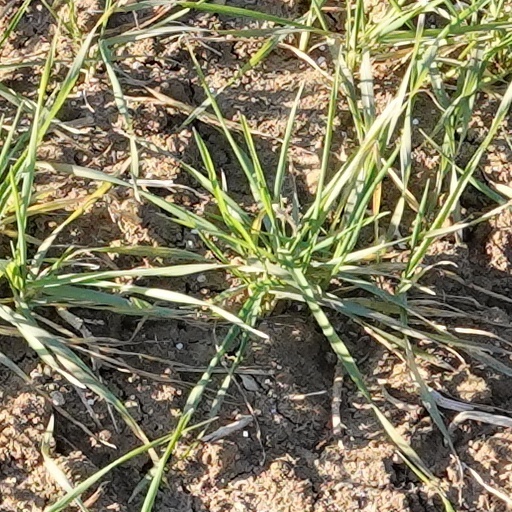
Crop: wheat